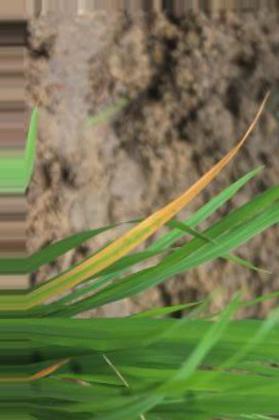
Nhãn: Tungro virus